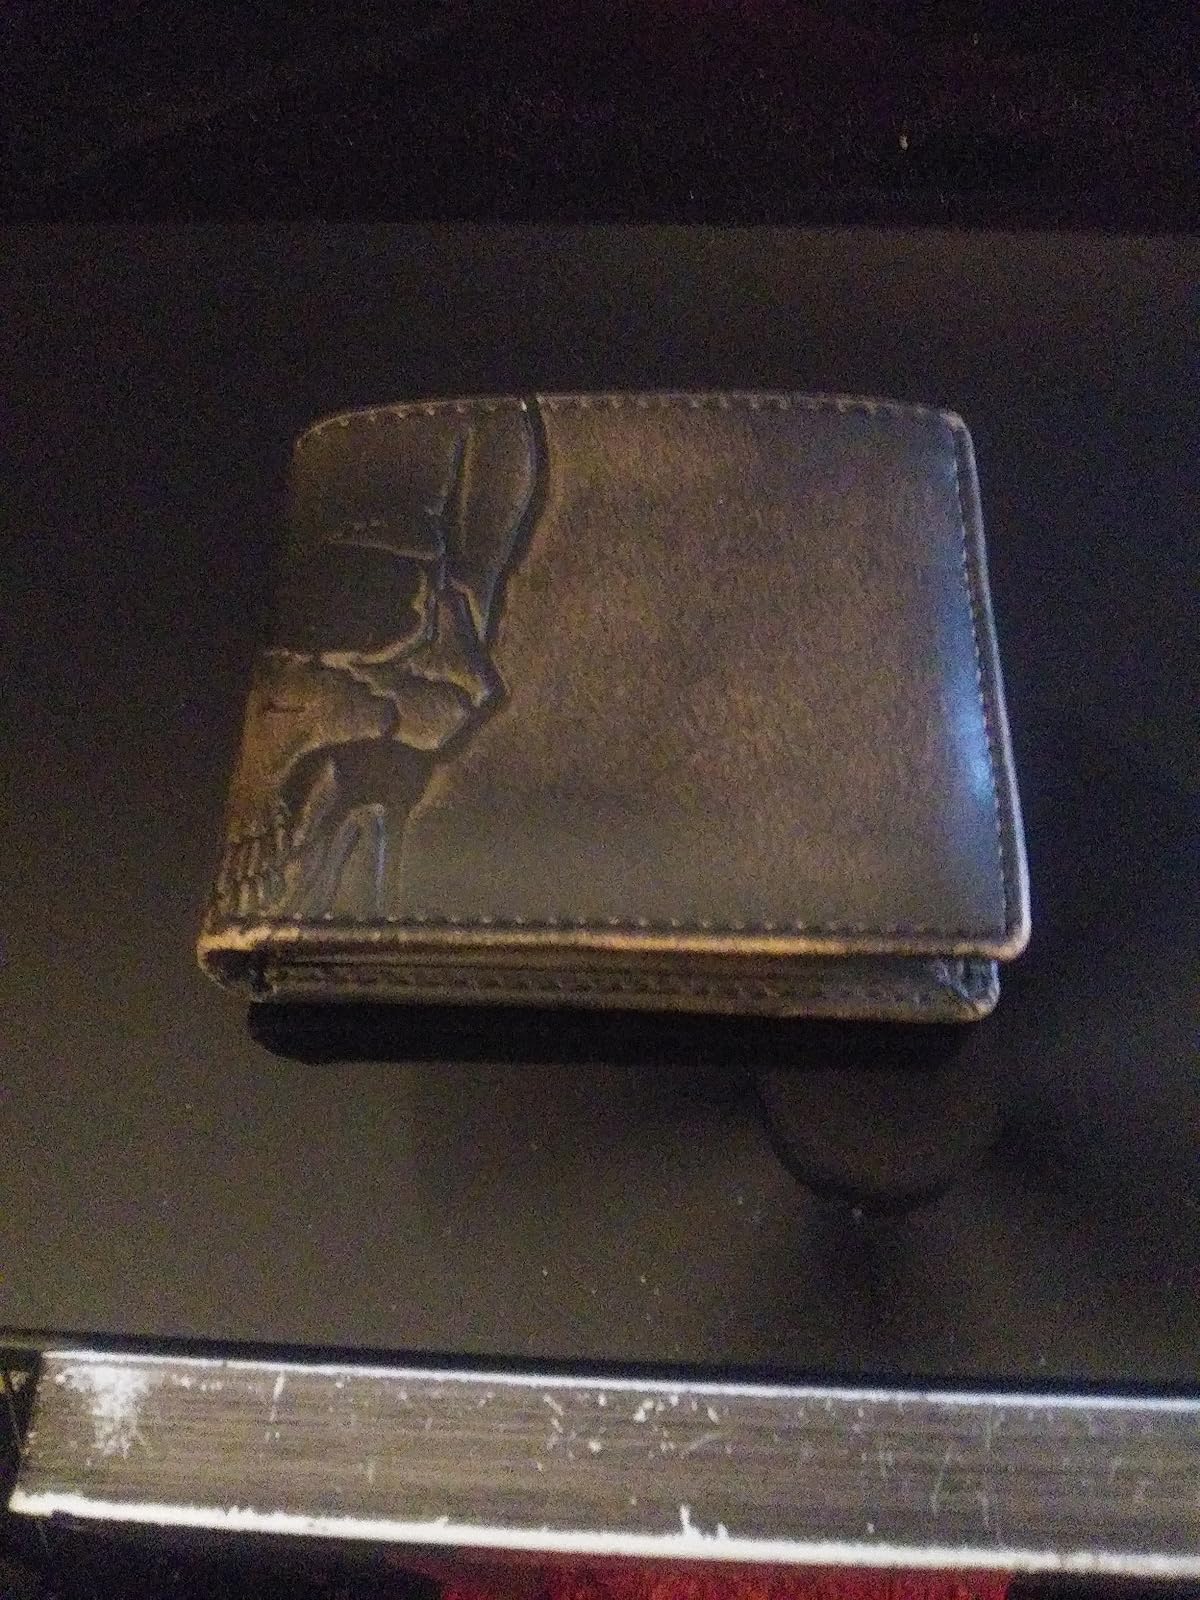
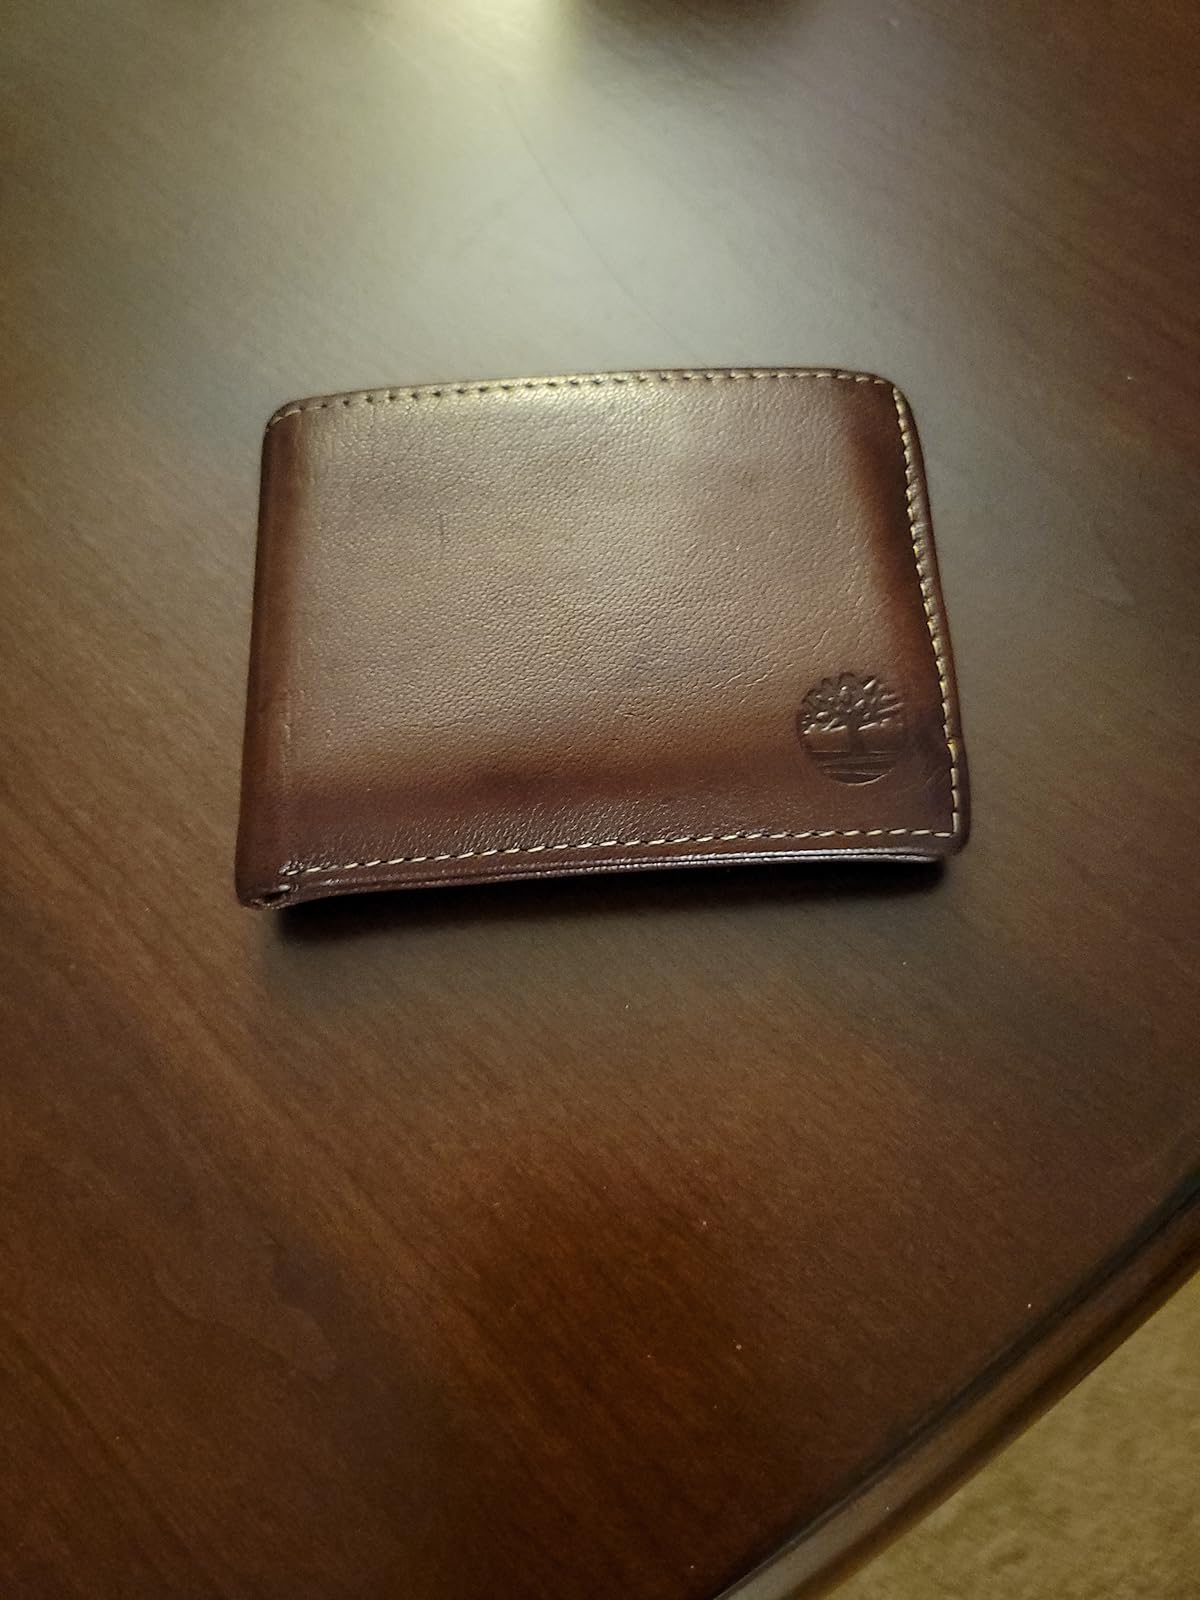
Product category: accessories_wallet
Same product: no